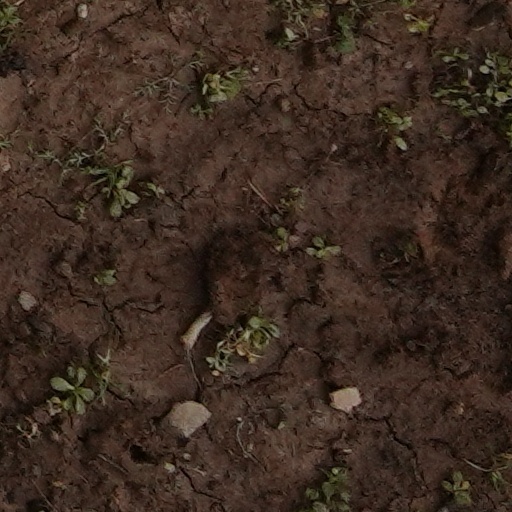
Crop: wheat